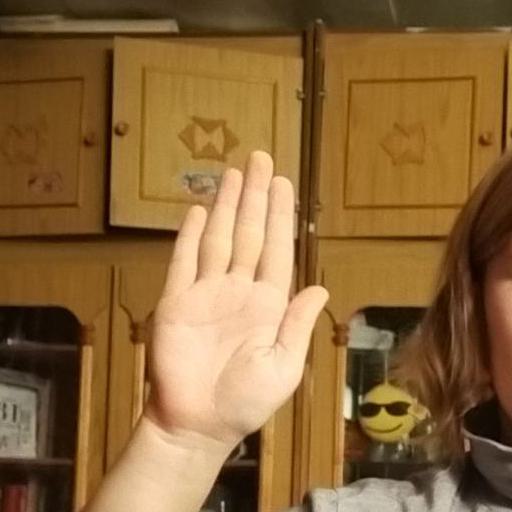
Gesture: stop